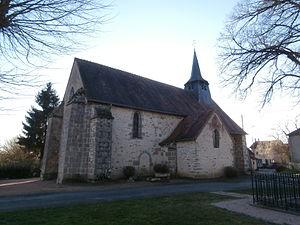
Eglise Saint Marien
Saint-Marien est une commune française située dans le département de la Creuse, en région Nouvelle-Aquitaine.